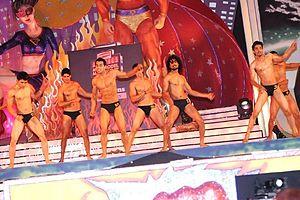
Manhunt international est un concours de beauté masculine international débutant en 1993, même si la première élection est un peu antérieure avec un seul préliminaire national à Singapour. Le concours est organisé par Metromedia Singapore et Procon Leisure International.